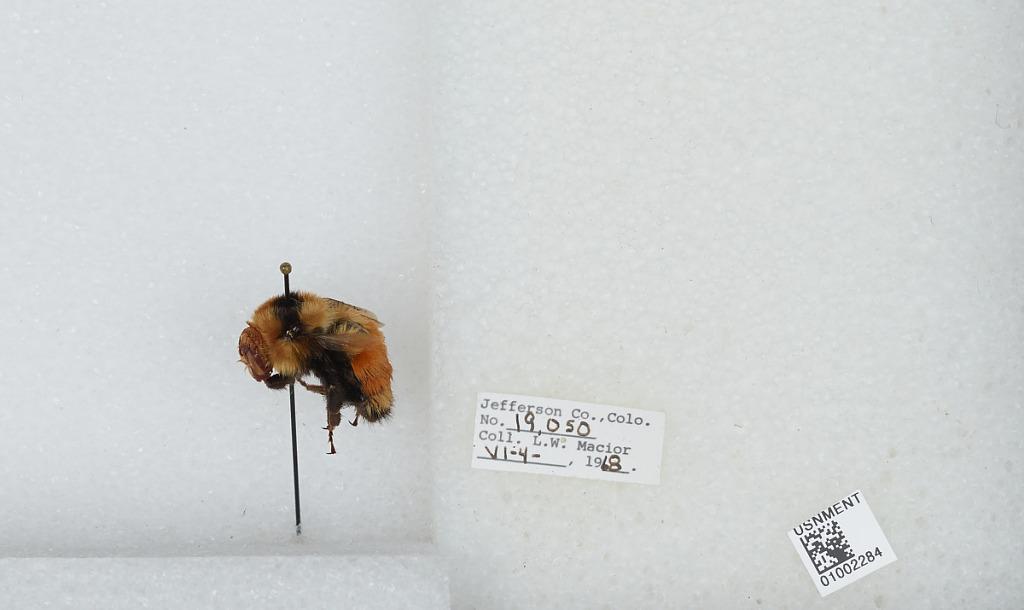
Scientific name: Bombus (Pyrobombus) huntii Greene
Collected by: L. Macior
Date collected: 1968-6-4
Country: United States
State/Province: Colorado
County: Jefferson
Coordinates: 39.3772, -105.801